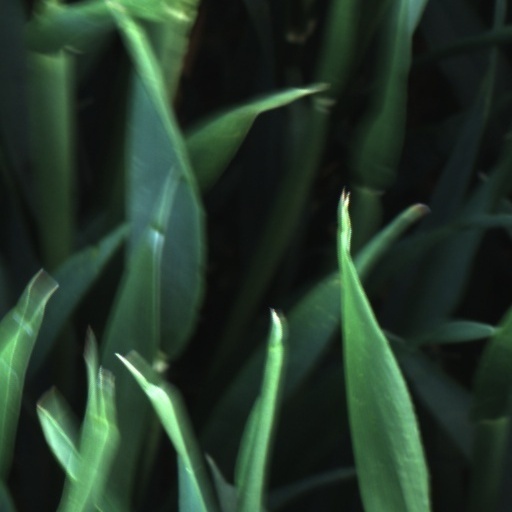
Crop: wheat